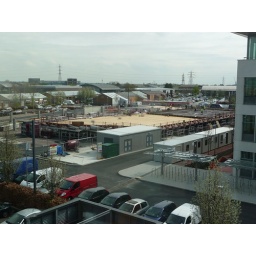
Work on car park in next door office continues...